Martha Reeves

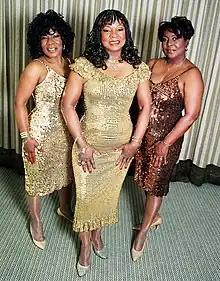
Lois, Martha and Delphine in 2004

With her brassy and gospel-reared vocals, Martha Reeves helped Martha and the Vandellas ascend from background singers with early songs such as "Come and Get These Memories" and "Heat Wave", distinguishing the group from contemporaries and labelmates the Marvelettes, who preceded them, and the Supremes, who followed them.